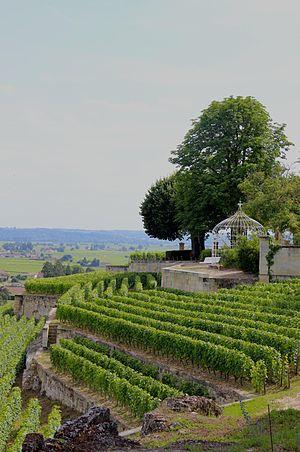
Domaine du Château Ausone, France
Le château Ausone est un domaine viticole de 7 hectares et 25 ares situé à Saint-Émilion en Gironde. En AOC saint-émilion grand cru, il est l'un des deux domaines avec le château Cheval Blanc à être classé premier grand cru classé A en 1955. Ils ont été rejoints par le château Pavie et le château Angélus dans la dernière version du classement en 2012.